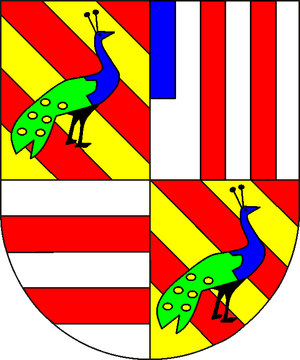
Maximilien Henri, comte de Wied-Runkel était un des princes souverains du Saint Empire Romain Germanique. Il a été comte de Wied-Runkel de 1692 jusqu'à sa mort.
La noblesse du Saint empire ou noblesse impériale, est l’ensemble des personnes ayant reçu un titre ou sa confirmation à le porter directement de l'empereur du Saint-Empire, formant d'une part, une noblesse dite "immédiate" et souveraine, relevant uniquement de l'empereur; et de l'autre une noblesse honorifique médiate, soumise aux seigneurs locaux. Médiate ou immédiate, cette noblesse était reconnue dans tout l'empire. Celle ci ne doit pas être confondue avec les noblesses territoriales des États qui composaient l'empire, qui elles, n'étaient reconnues que dans leurs territoires respectifs.